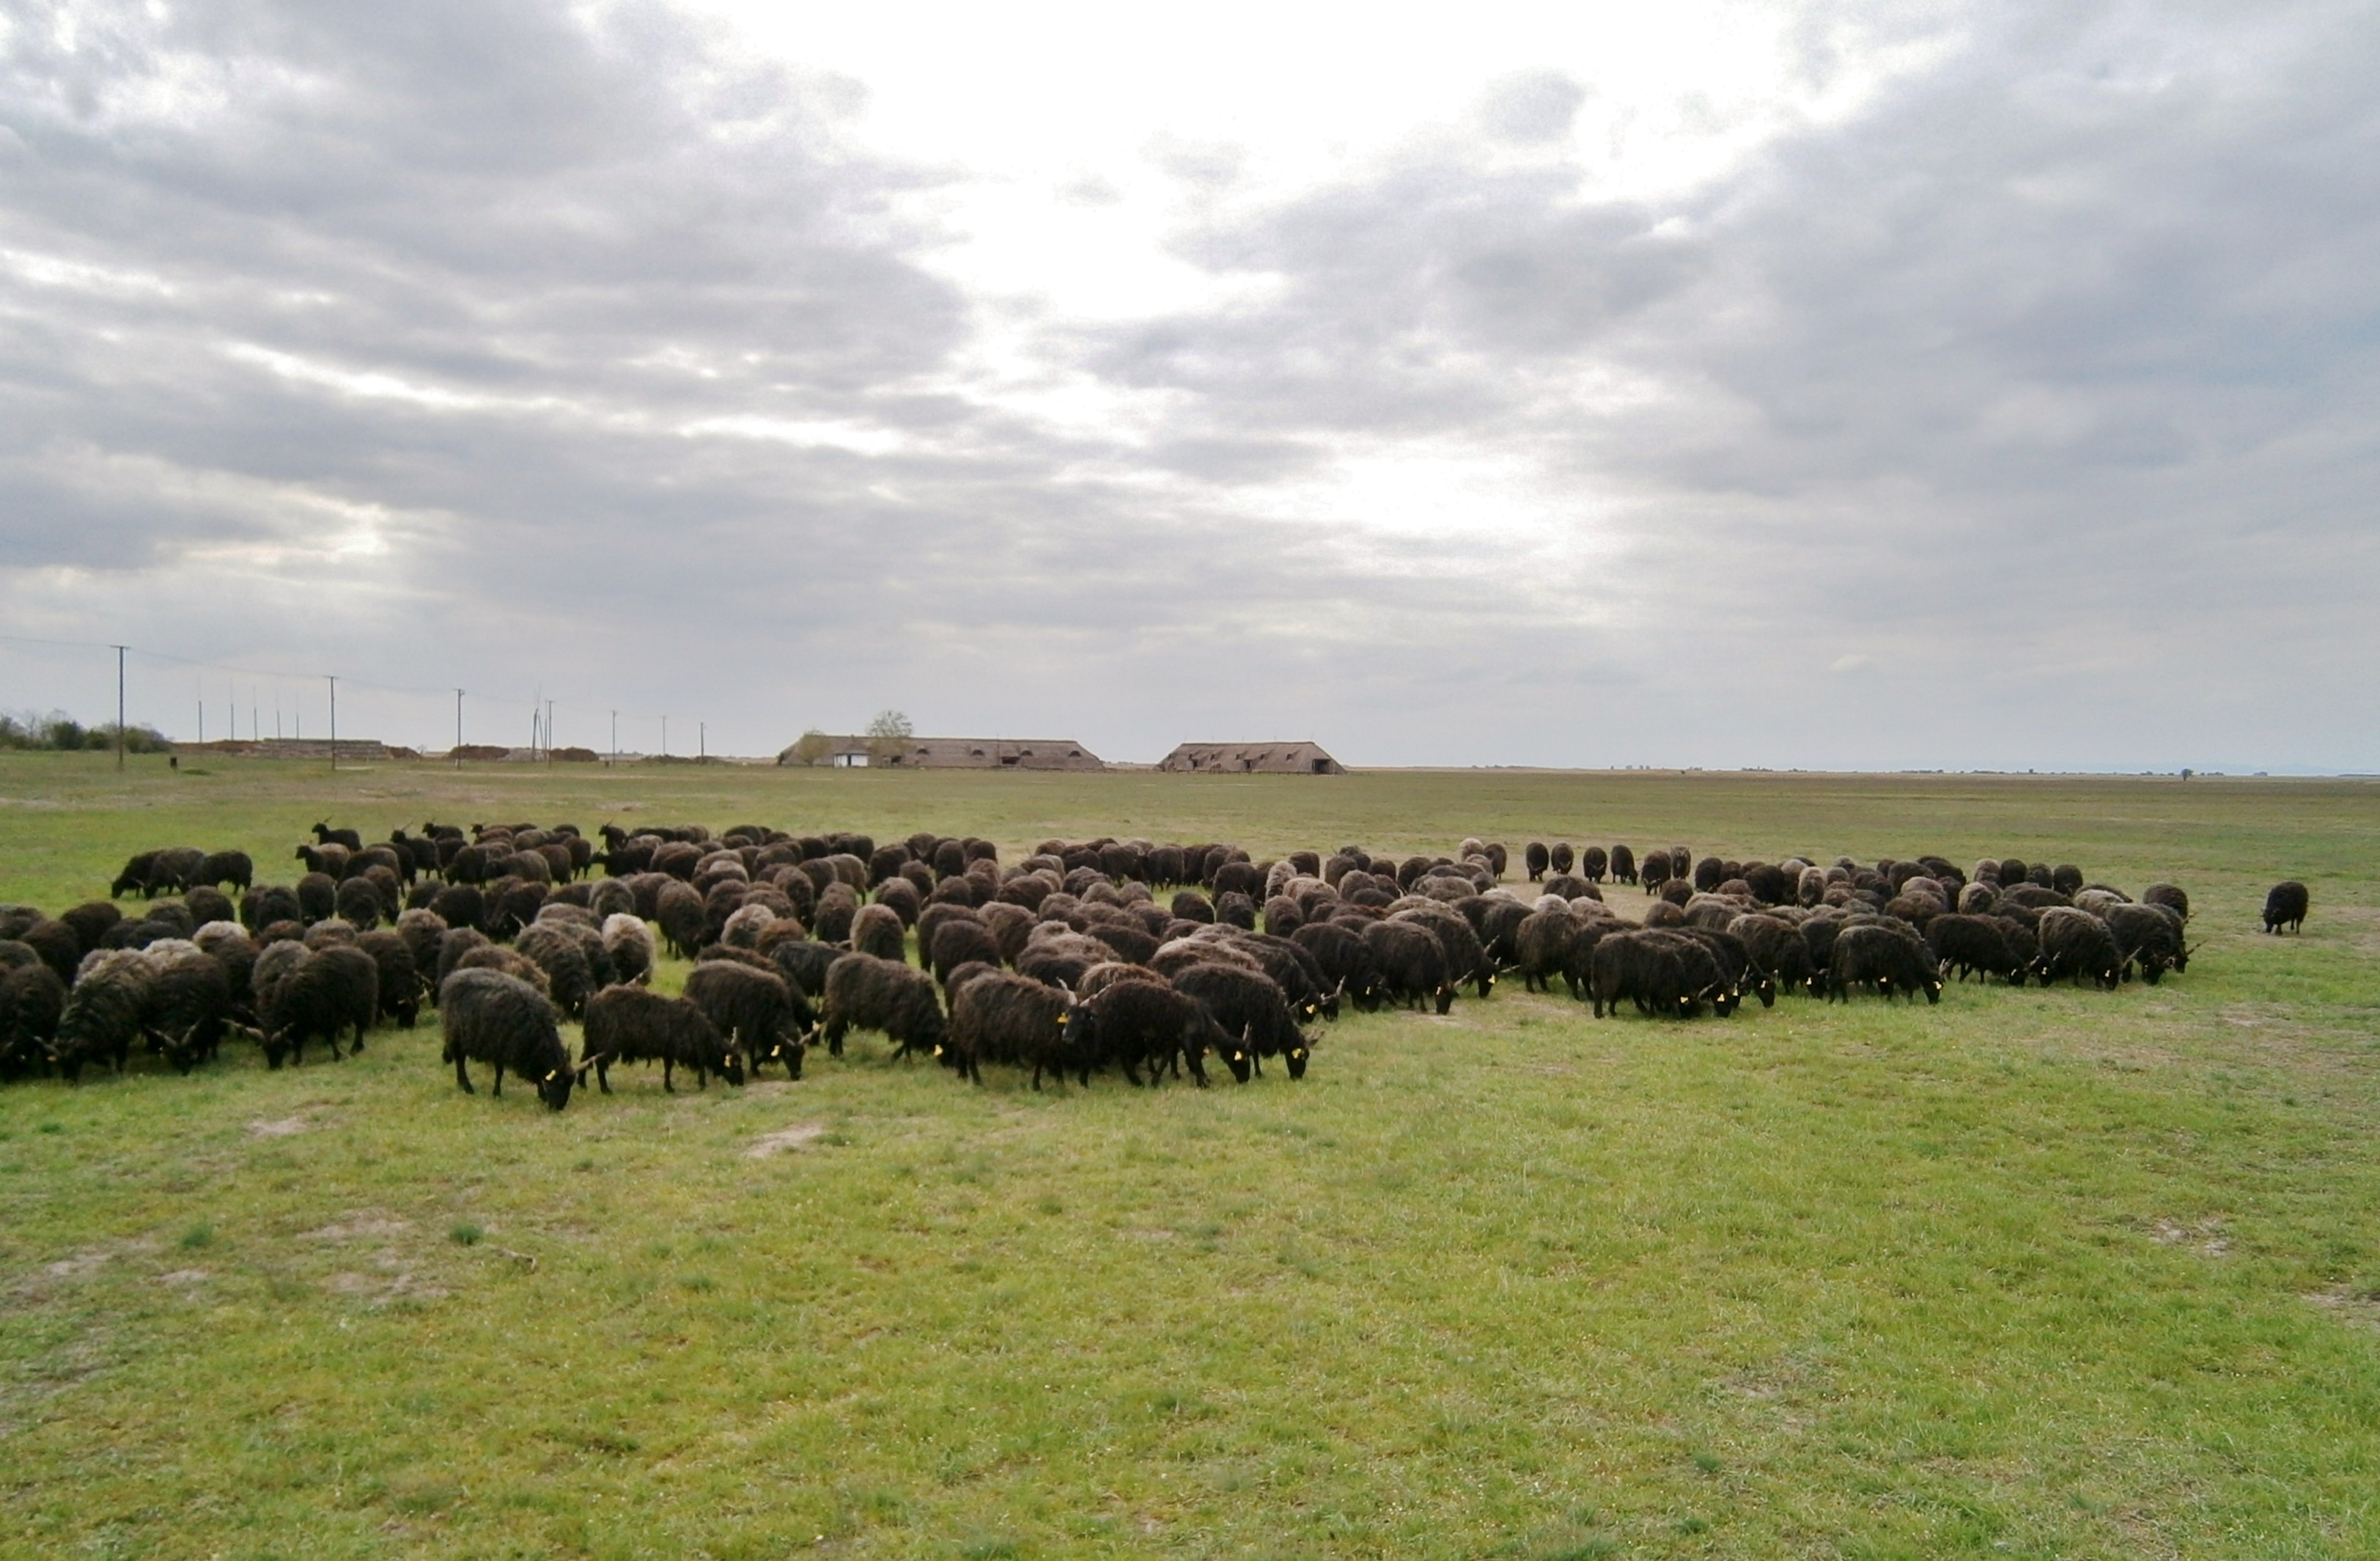
grass, field, farm, meadow, prairie, wildlife, herd, pasture, grazing, sheep, fauna, plain, graze, grassland, hungary, sheeps, ecosystem, steppe, rural area, puszta, cattle like mammal